St. Mary Help of Christians Church (St. Augusta, Minnesota)

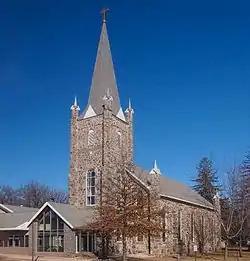
St. Mary Help of Christians Church viewed from the southwest

St. Mary Help of Christians Church is a historic Roman Catholic church building in St. Augusta, Minnesota, United States. It is part of the Roman Catholic Diocese of Saint Cloud. The church was constructed in 1873 in a rural community settled by German immigrants. An 1890 rectory stands southeast of the church. Both buildings were listed on the National Register of Historic Places in 1982 for their state-level significance in the themes of architecture, exploration/settlement, and religion. The property was nominated for reflecting the settlement of rural Stearns County by Catholic immigrant groups clustered in small, ethnic hamlets dominated by a central church.